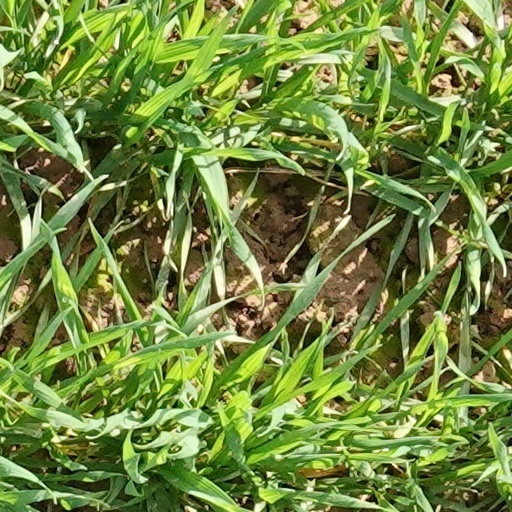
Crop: wheat